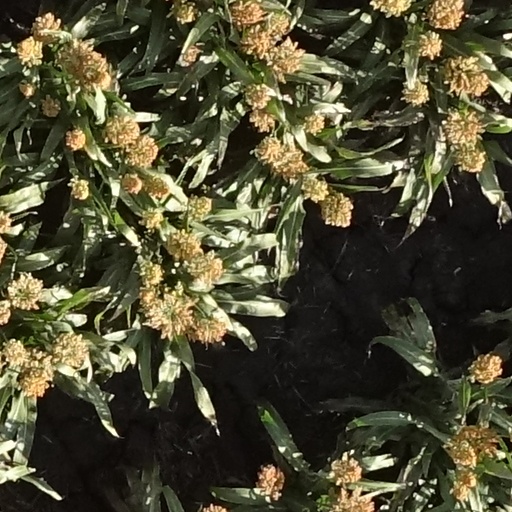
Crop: sorghum